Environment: real
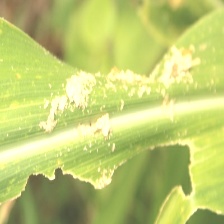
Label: fall_armyworm